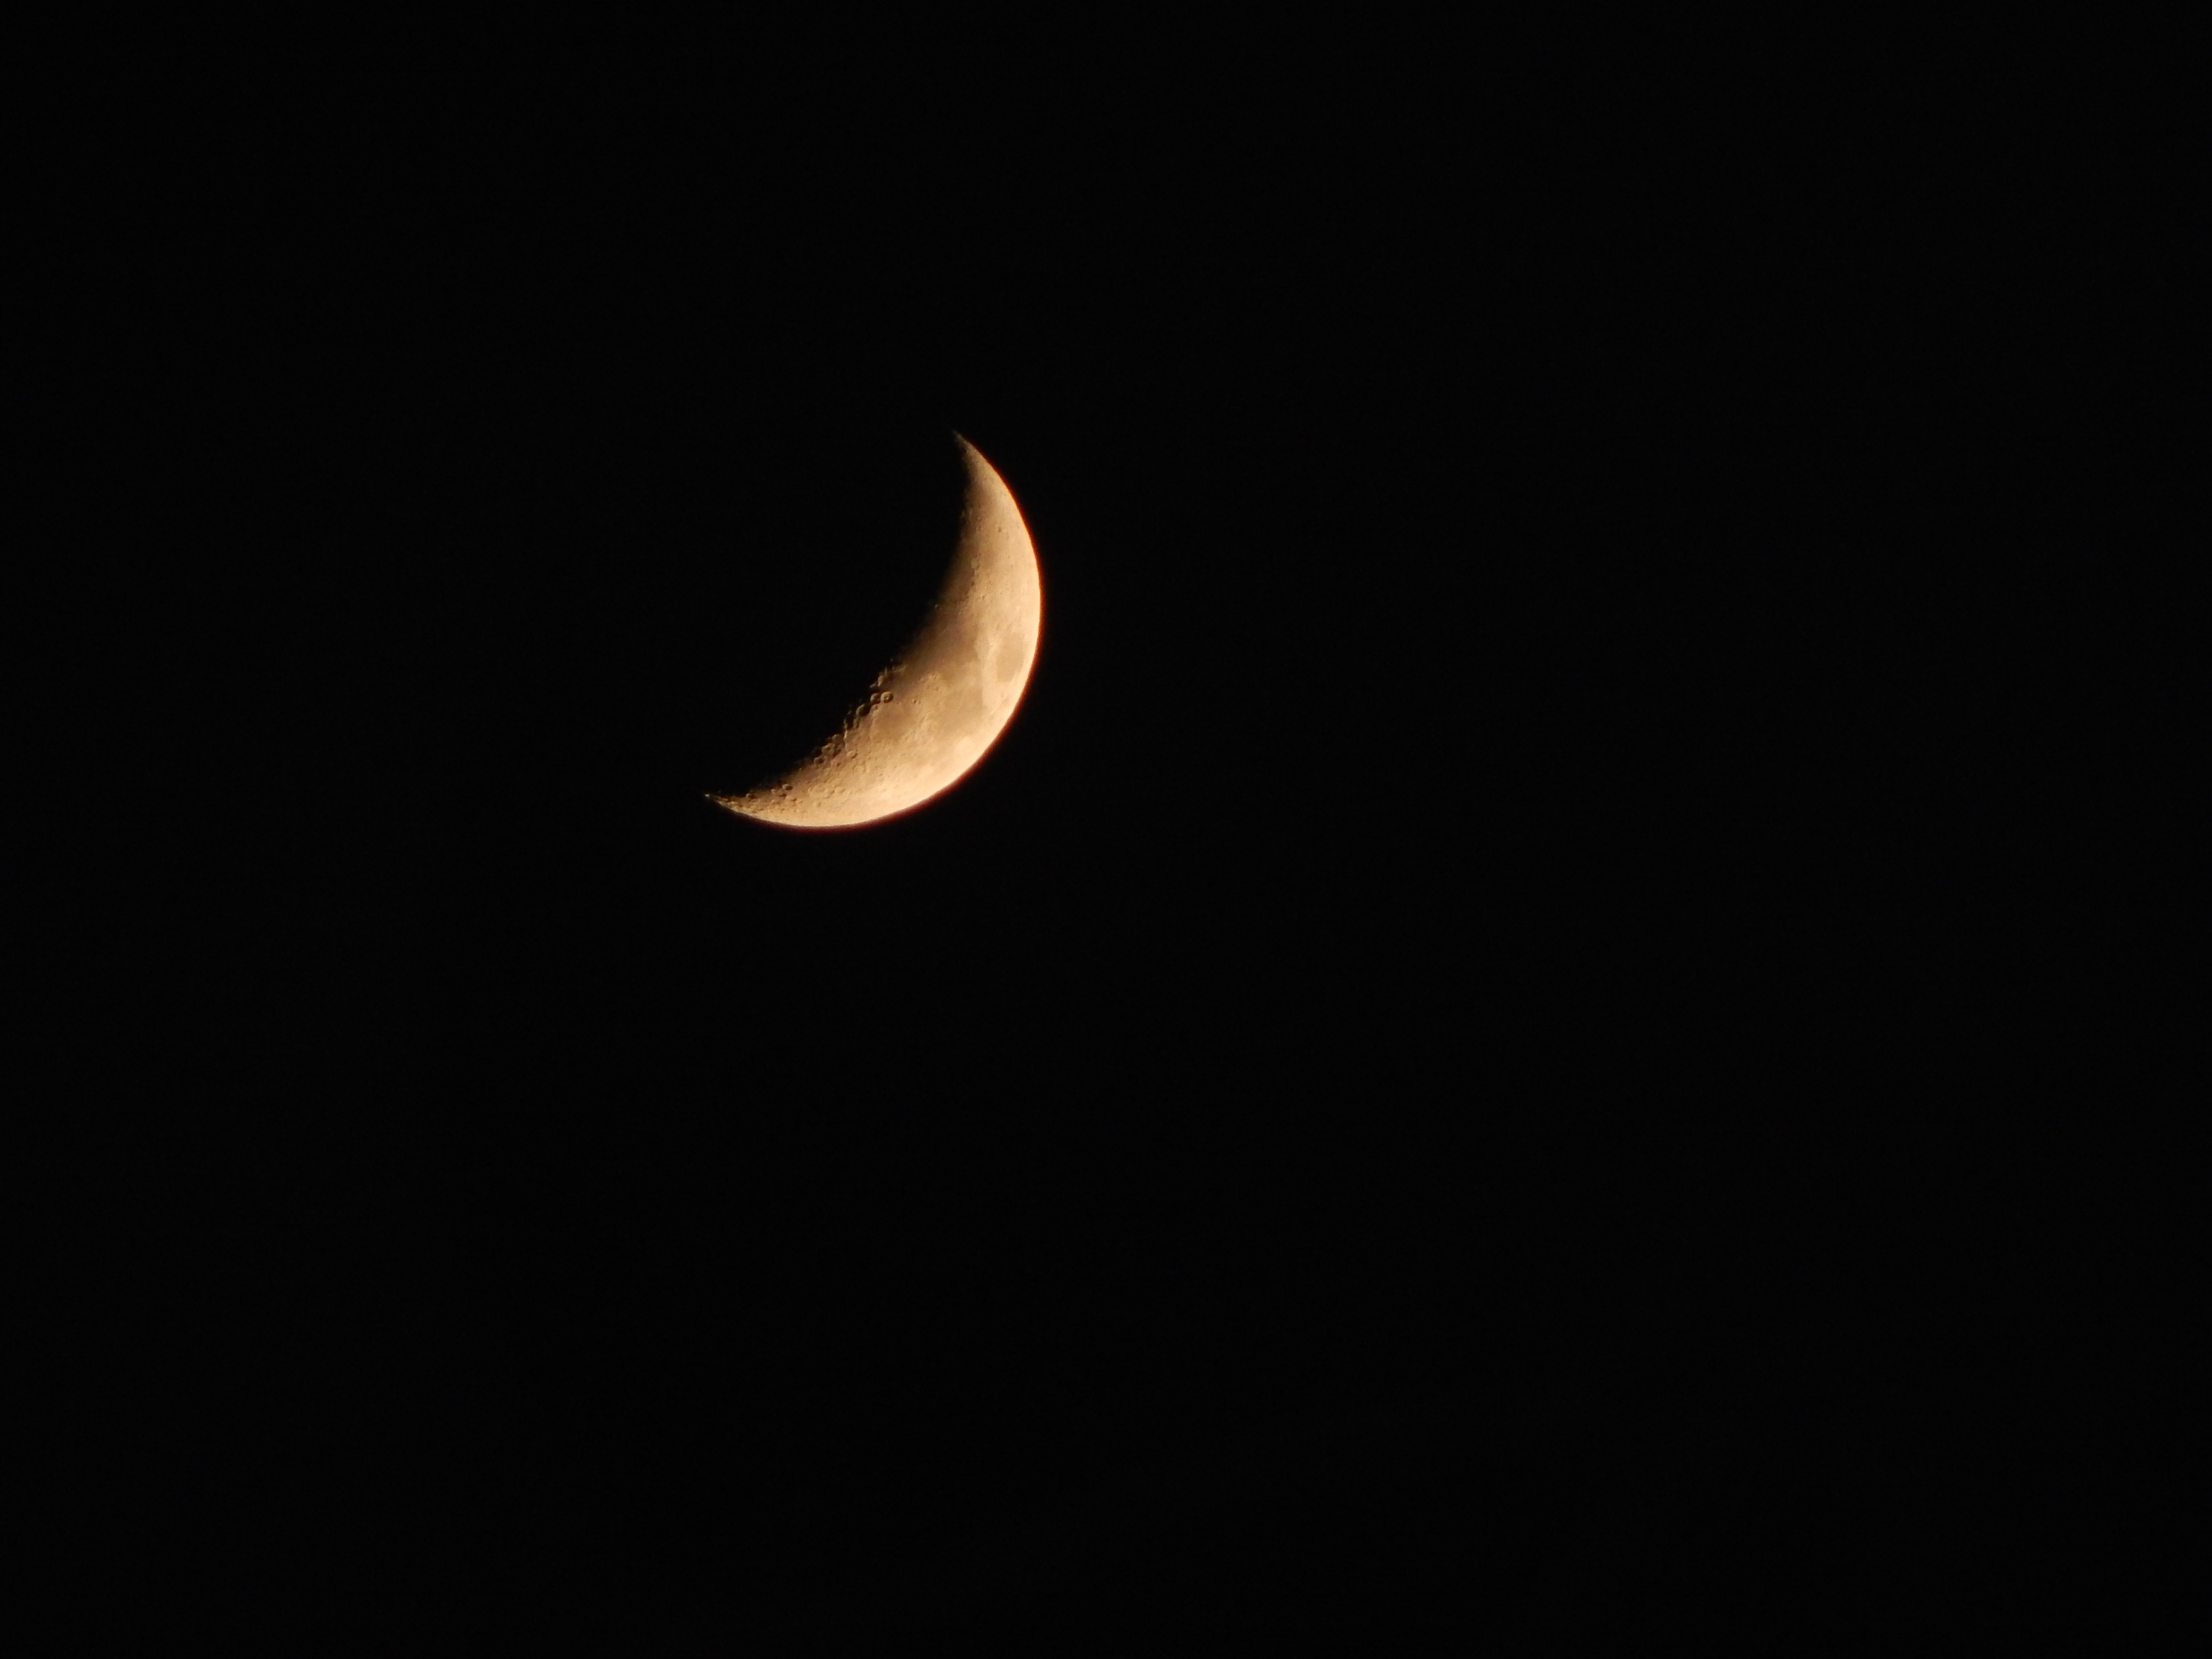
sky, night, darkness, moon, circle, eclipse, event, crescent, crescent moon, celestial event